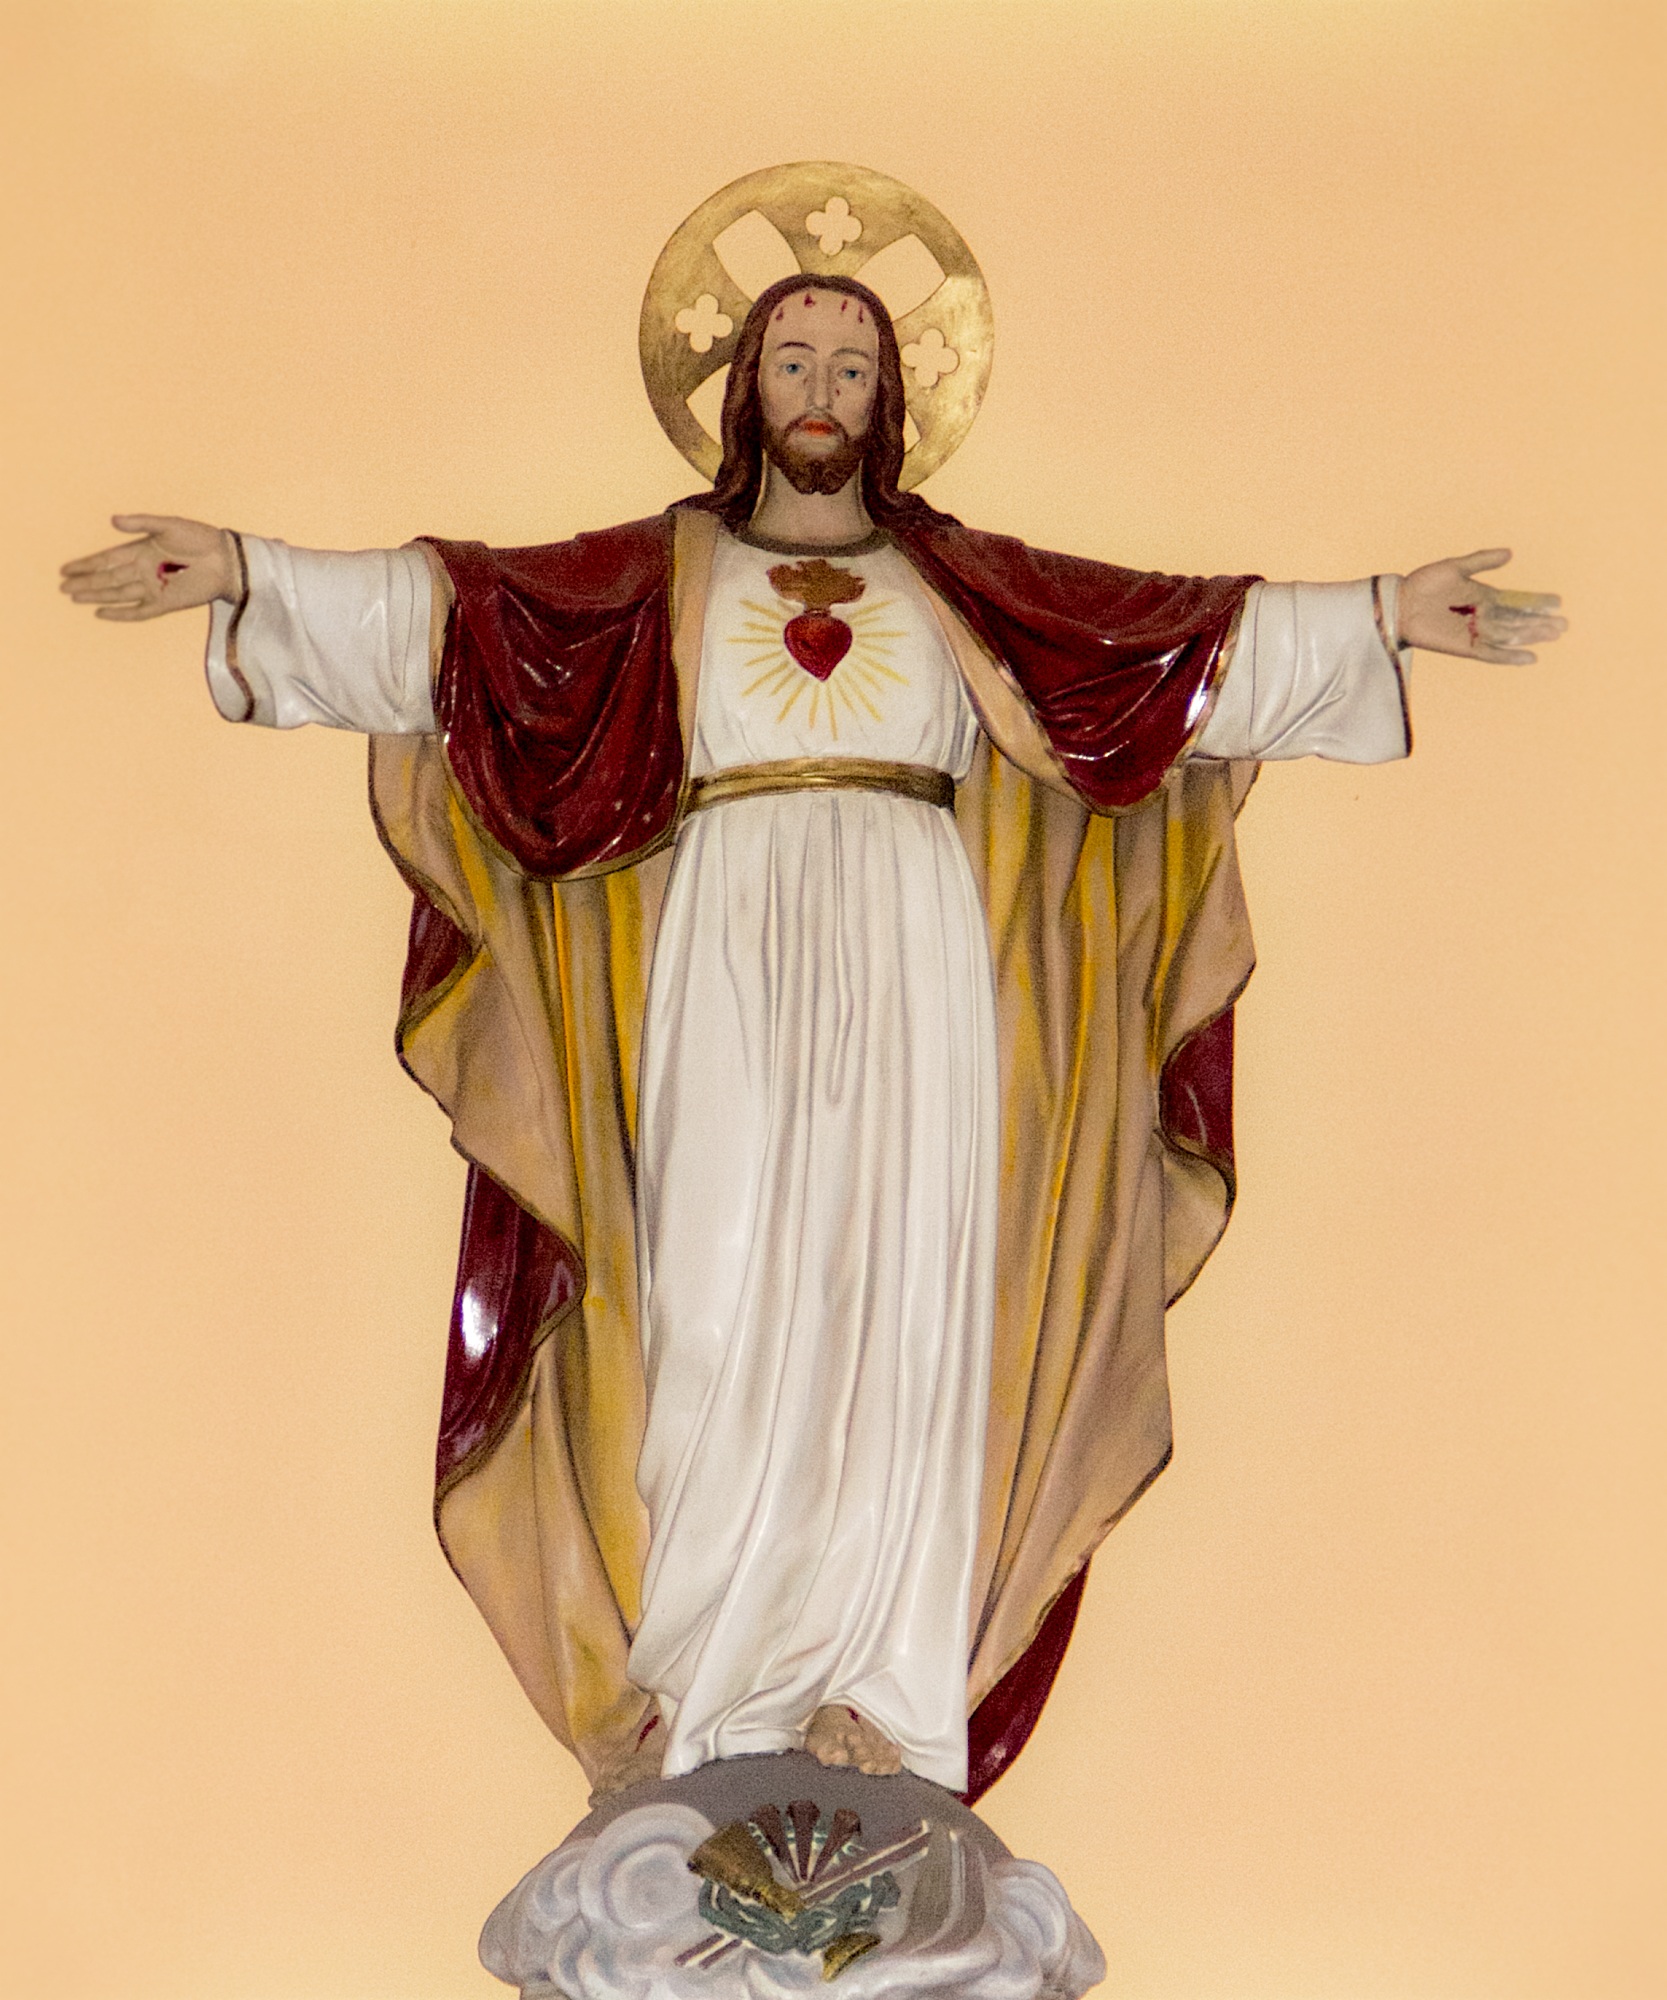
monument, statue, religion, cross, bible, sculpture, christ, art, illustration, faith, figurine, jesus, christianity, crucifixion, good friday, costume design